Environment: real
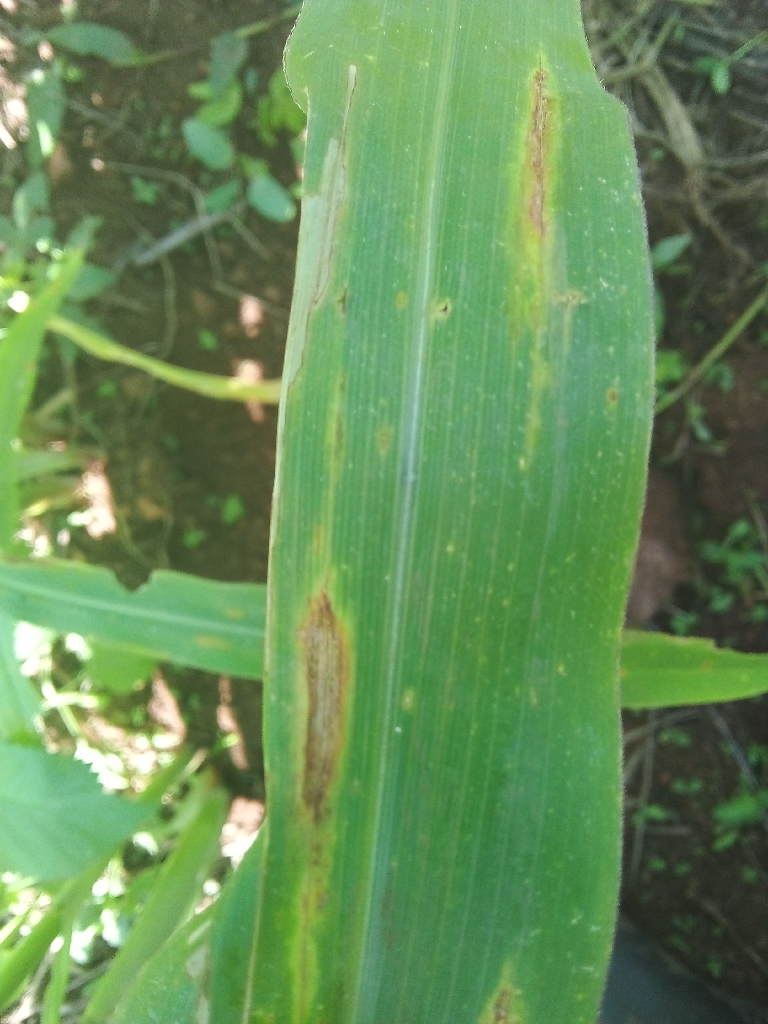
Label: northern_corn_leaf_blight